British Rail Class 207

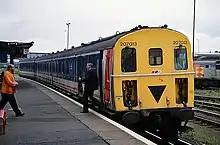
207013 3D East Sussex DMU at Eastleigh. The black triangle was an indication to station staff that the guard's compartment was located at this end of the unit.

When new the class were used on the Oxted Line, and were mostly concentrated on services between and Uckfield and Eridge to Tonbridge via . Other routes that the units operated included occasional workings on the Marshlink Line, the Three Bridges to Tunbridge Wells Central Line and the Cuckoo Line. Following the closure of the last two of these routes the unit gained workings on the Redhill to Tonbridge Line, and were known to deputise for 3R units on the North Downs Line to . Most units were withdrawn in 1987 following the electrification of the Oxted Line's branch. Four of the seven surviving units were used on the Reading to Basingstoke Line between 1988 and 1993; once this had finished three were withdrawn and the fourth sent to join the other three survivors on the Marshlink Line; between 1995 and 1998 this included through services from to . After this the class operated on the Marshlink Line between Ashford and and the Oxted Line between London Victoria and for privatised companies Connex South Central and Southern. The final three units were withdrawn in August 2004.